Question: Please indicate a possible affordance area of the badminton racket that can be used for holding
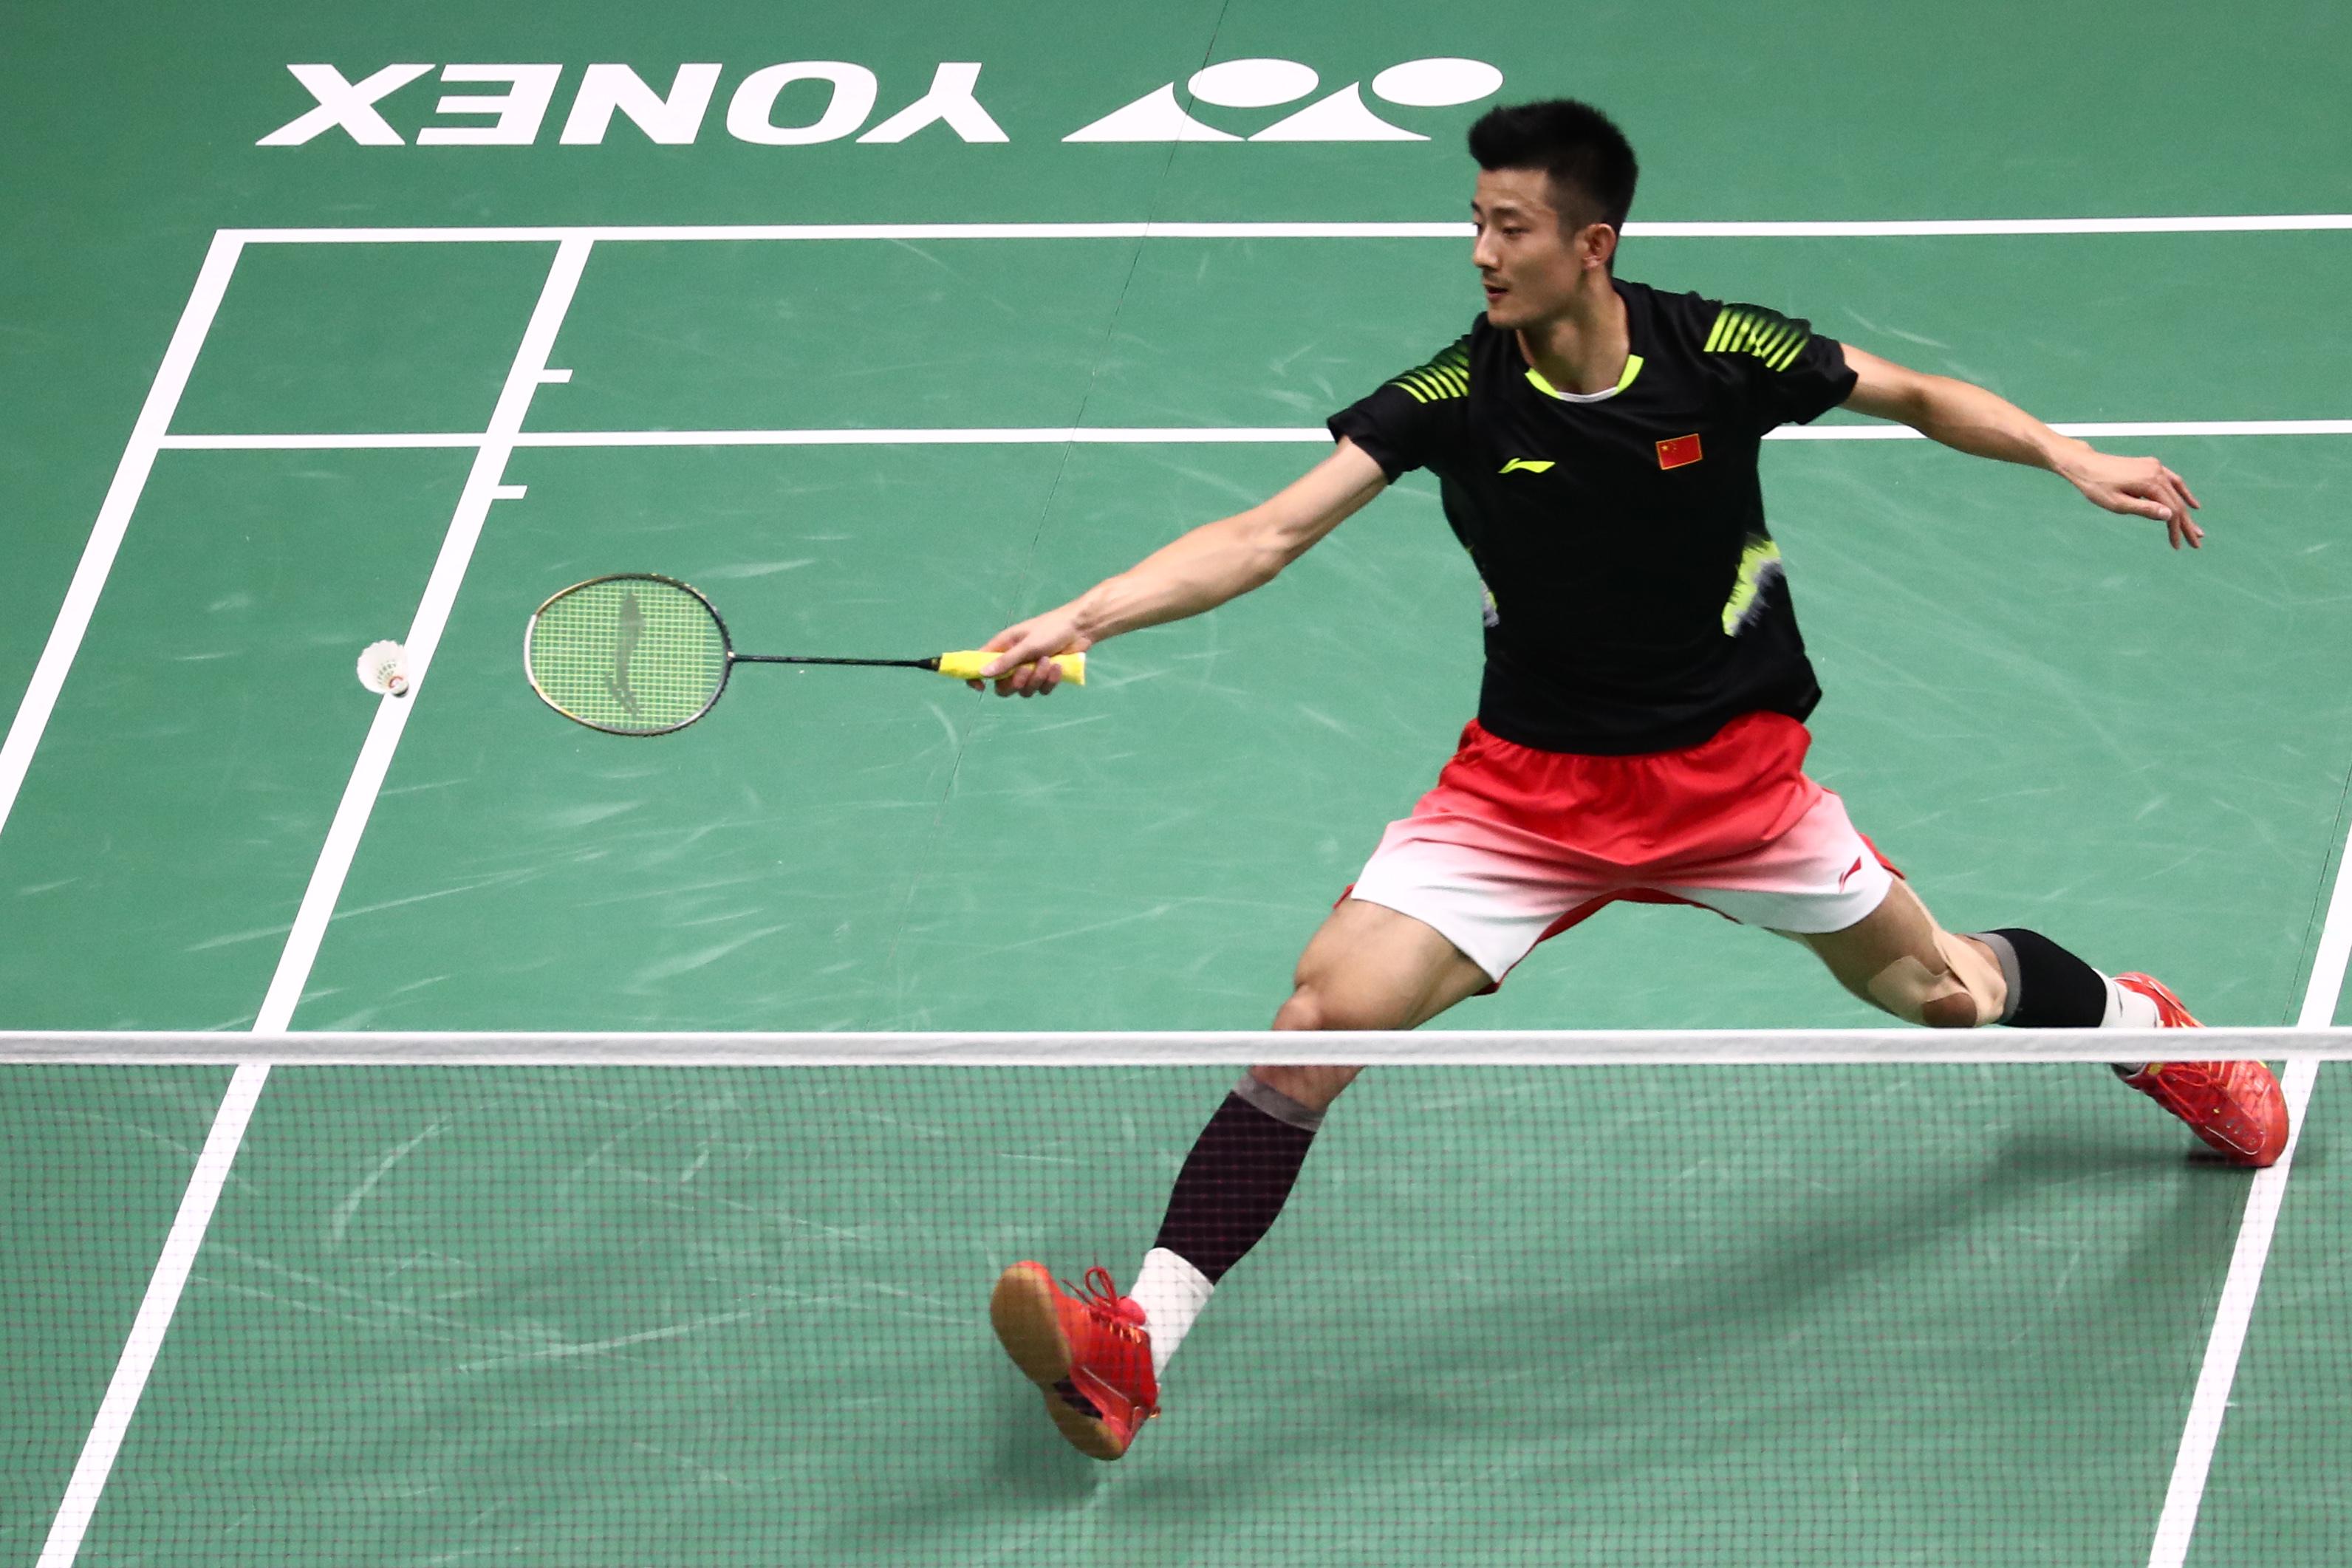
Answer: [996.577, 870.152, 1488.309, 934.291]